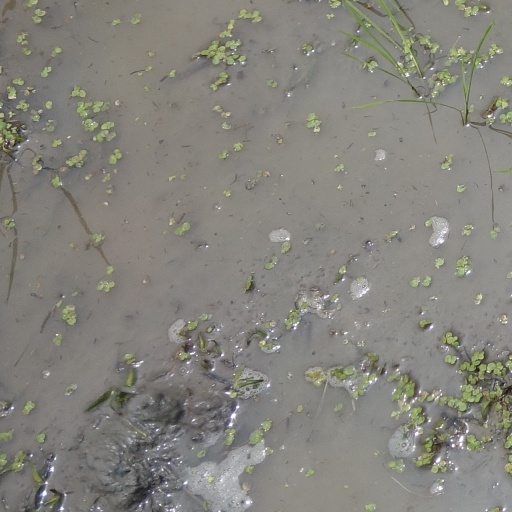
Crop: rice